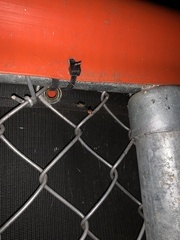
Species: Parasteatoda_tepidariorum